Pospíšil brothers

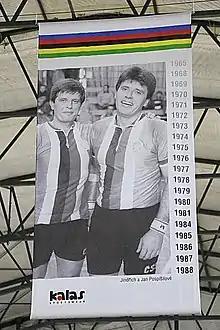
Pospíšil brothers in Hall of Fame of the Czech cycling sport - portrait at Prague-Motol Velodrome

The Pospíšil brothers are Czechoslovak players of cycle ball who won a world championship twenty times. Jindřich Pospíšil was born on 23 March 1942, Jan Pospíšil on 25 April 1945, both in Brno, Czechoslovakia.